Saint-Claude, Guadeloupe

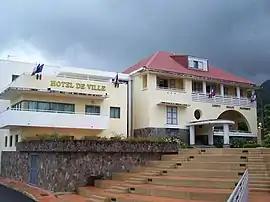
The new town hall of Saint-Claude

Saint-Claude is a commune in the French overseas department of Guadeloupe. It lies in the interior of southern Basse-Terre Island, just northeast of the capital city of Basse-Terre.